Leib Naidus

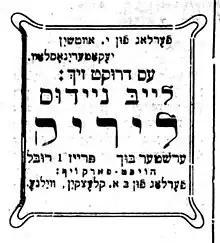
Advertisement for Neidus' "Lirik" (1915)

During the First World War, Germany occupied Vilnius; for a time Naidus left the city to live on his parents' estate near Grodno. By 1915 he printed his first chapbook in Vilnius with funding from a supporter in Yekaterinoslav, titled "Lyric"; however, due to the wartime conditions he was not able to properly distribute it and it received little attention from critics. H. G. fell ill with tuberculosis and was sent to recover in Switzerland. By 1916 Naidus was involved in the cultural life in Grodno, also under German occupation, and worked closely on various cultural activities with another intellectual called Avram Zak. Aside from his original poetry, he also continued to translate the works of various French and Russian poets into Yiddish, notably Alexander Pushkin and Mikhail Lermontov. The last two years of his life were his most active, in which he helped publish literary magazines and wrote a significant amount of poetry which was only published after his death. The only other booklet he published during this time was ("Pan's flute").